Siege of Toledo (1085)

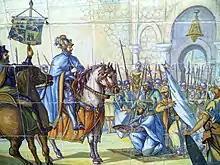
The Siege of Toledo as depicted in azulejos at the Plaza de España in Seville, built for the Ibero-American Exposition of 1929

The siege of Toledo was the Castilian siege and eventual conquest of Toledo, the capital of the Taifa of Toledo, by Alfonso VI of León and Castile in Muharram 478 / May 1085. The city, ruled by Yahya al-Qadir of the Dhulnunid dynasty, fell after a prolonged campaign.